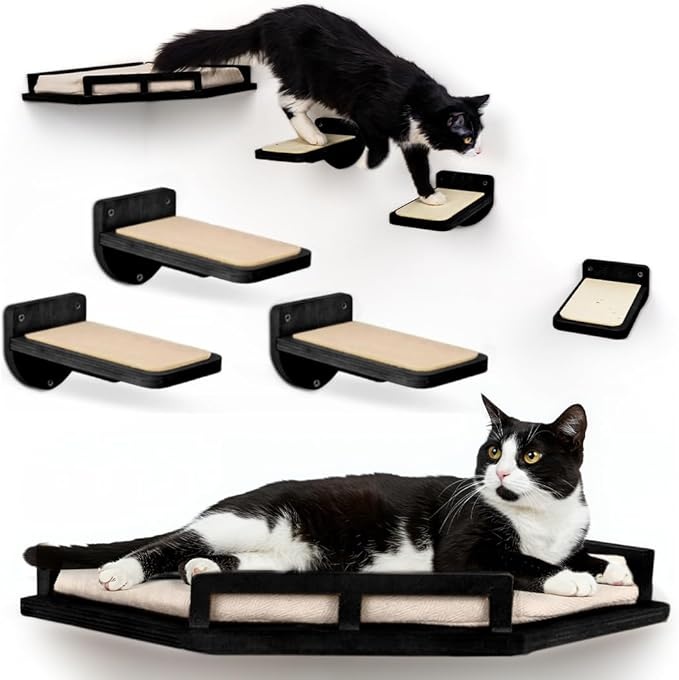
INICIO Cat Wall Shelves - Modern and Durable 3 Step Cat Furniture for Wall - Stylish Birch Floating Shelf for Cats up to 15lbs - Wooden Corner Shelves with Cushioned Perch - Black
About This Sturdy & Safe Design: Create a durable and stable cat wall climbing system with our wall-mounted furniture. Perfect for small and medium-sized cats up to 15lbs, these cat shelves for wall offer a safe, comfortable space for your feline to climb, lounge, and enjoy their territory. Cozy & Washable Cushion: Each cat wall shelf comes with a soft, machine-washable cushion, ensuring a cozy resting spot for your cat. Made from premium birch, this cat shelf is designed for comfort and durability, making it an ideal addition to your cat wall climbing system. Installation Guide: Set up the cat wall shelf effortlessly with pre-drilled holes and pre-assembled pieces. The cat steps for wall provide a simple and fun climbing adventure for your cat, making it easy to enhance your home with a stylish, functional cat space. Modern Aesthetic Appeal: This sleek cat wall mount blends seamlessly with your home's decor. The wall shelves for cats to climb set provide an elegant and elevated climbing space, offering both style and functionality. No more ugly cat wall furniture, only a chic and modern look. 6-Month Warranty: Enjoy peace of mind with our 6-month warranty. Our cat climbing shelves are built to last. If you're not fully satisfied, we'll make it right, ensuring you and your cat enjoy long-lasting, stylish cat shelves for the wall and a happy climbing experience. Overview Brand : INICIO Color : Black Material : Birch Product Care Instructions : Machine Wash Cushion Cover Product Dimensions : 13.3"L x 13.3"W x 2.5"H
Brand: INICIO
Category: Animals & Pet Supplies > Pet Supplies > Cat Supplies > Cat Furniture > Cat Steps & Ramps